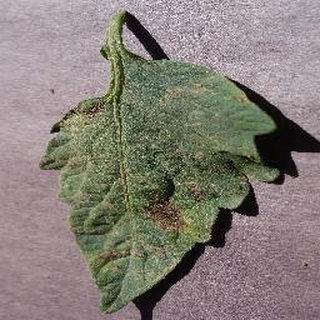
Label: tomato_early_blight